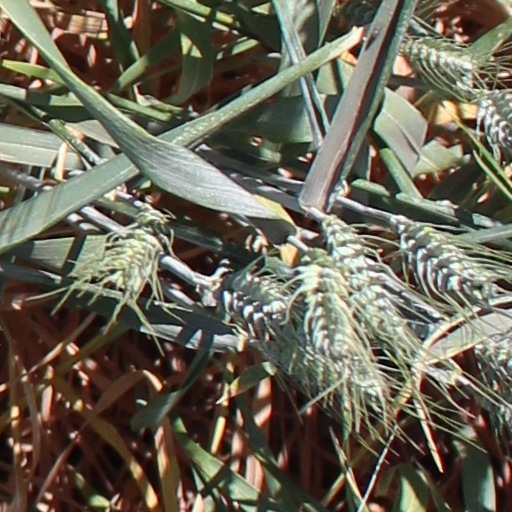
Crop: wheat